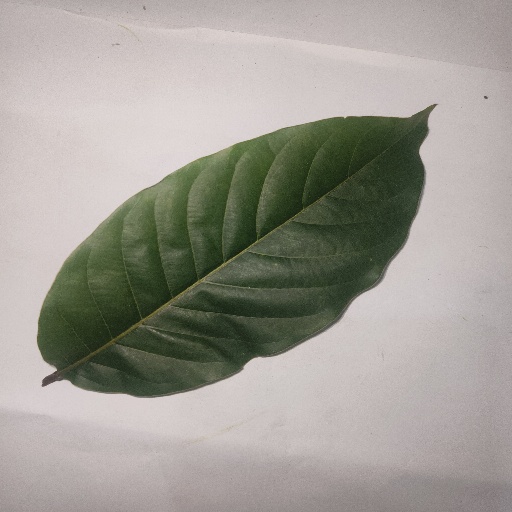
Species: HariTaki
Leaf condition: Healthy Leaf